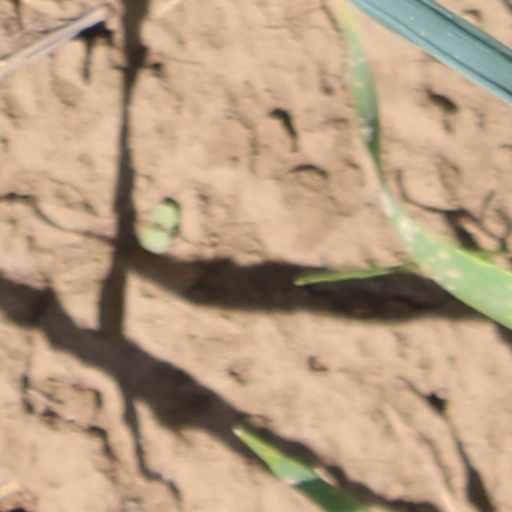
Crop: wheat